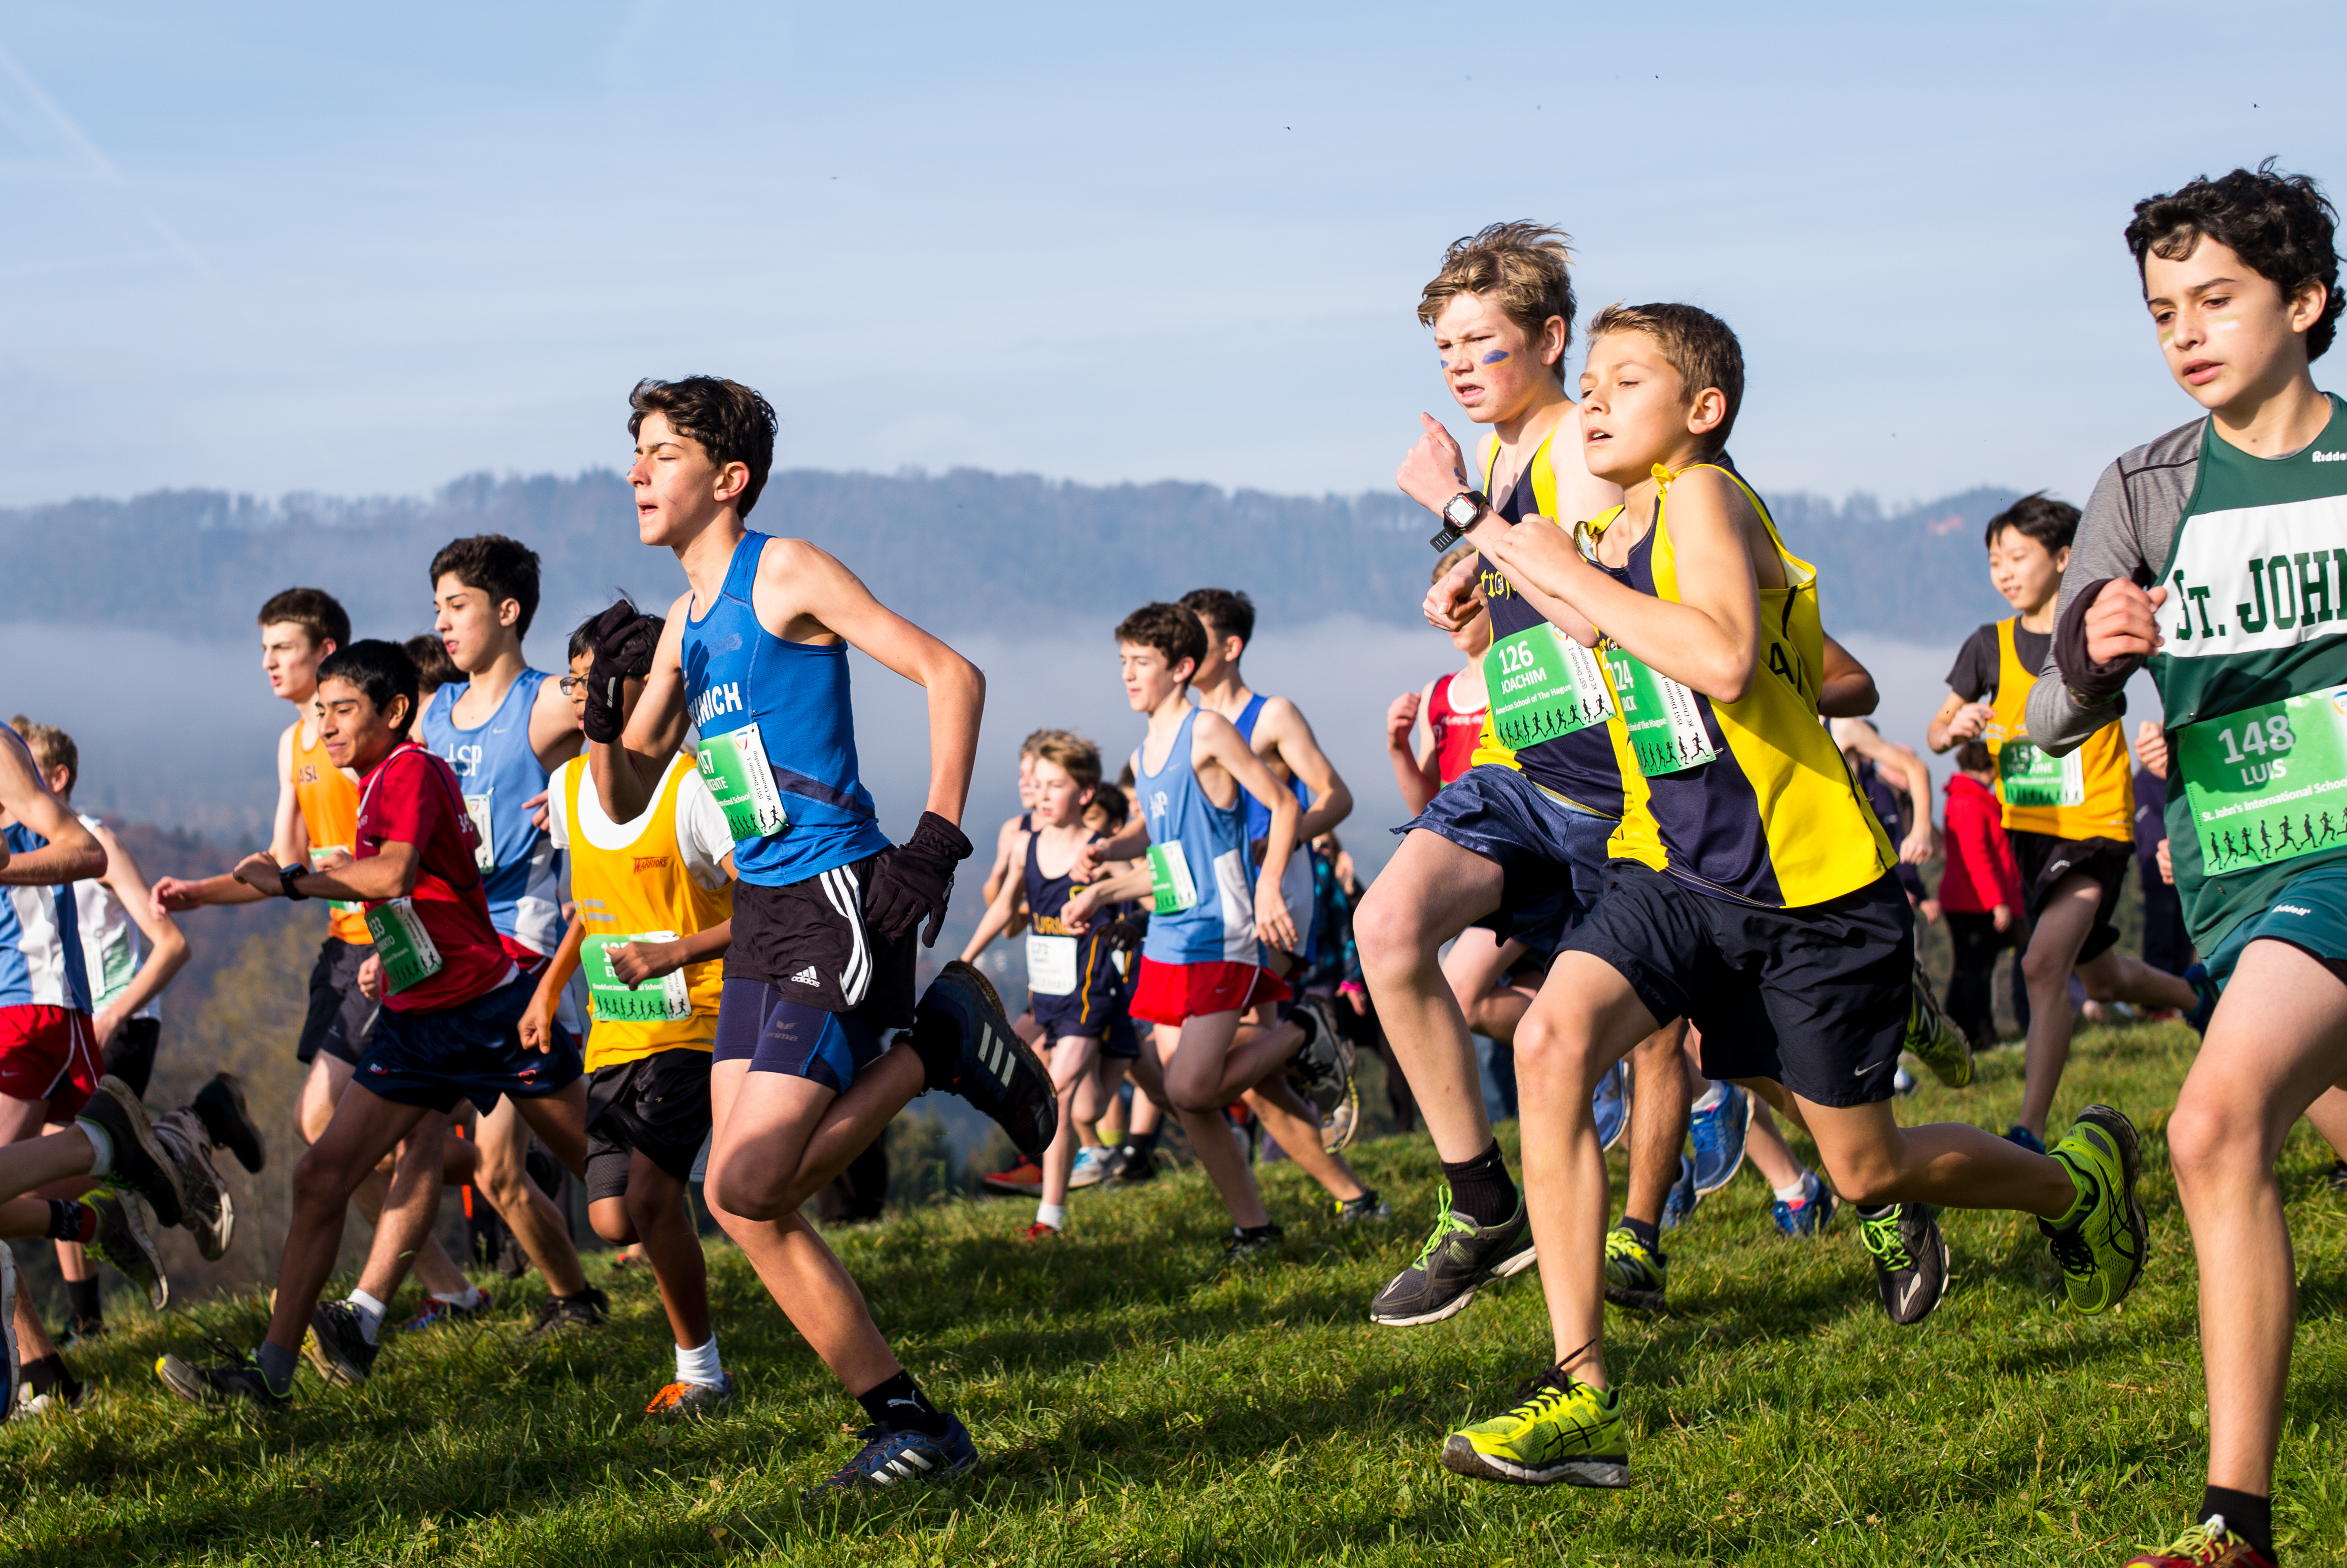
person, trail, running, run, country, recreation, europe, runner, cross, ash, 2015, race, hague, m, american, team, sports, boys, 50, switzerland, school, zurich, runners, endurance, junior, leica, 240, summilux, varsity, athletics, meet, isst, tournament, xc, physical exercise, outdoor recreation, human action, endurance sports, ultramarathon, duathlon, long distance running, cross country running, half marathon, cross country cycling